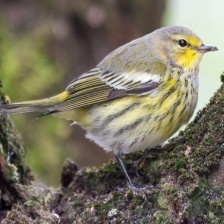
Species: CAPE MAY WARBLER
Scientific name: SETOPHAGA TIGRINA